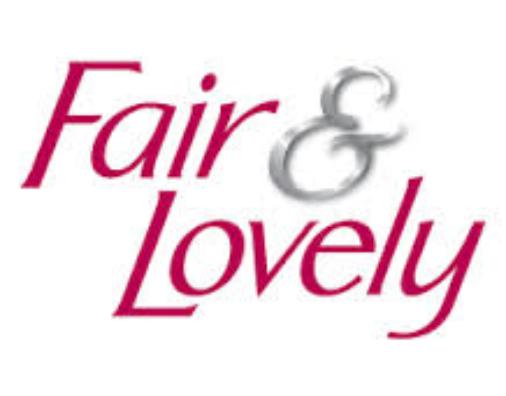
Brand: Fair and Lovely
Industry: Necessities